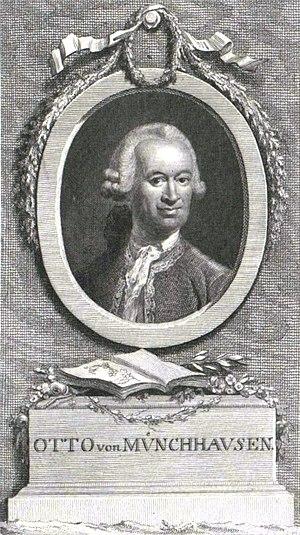
Otto von Münchhausen est un botaniste allemand. Il est le chancelier de l'université de Göttingen et l'un des correspondants de Carl von Linné.